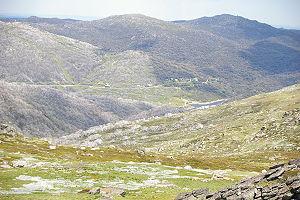
Le mont Tate est une montagne culminant à 2 068 m d'altitude dans la chaîne principale des Snowy Mountains en Nouvelle-Galles du Sud à 3,3 km au nord-est de Guthega. Il possède deux crêtes, au nord et au sud, paradoxalement nommées Tate West Ridge et Tate East Ridge selon le versant de la Cordillère australienne où ils se trouvent. Il offre des vues spectaculaires le long de la chaîne principale vers le mont Twynam et dans la vallée de la rivière Geehi.